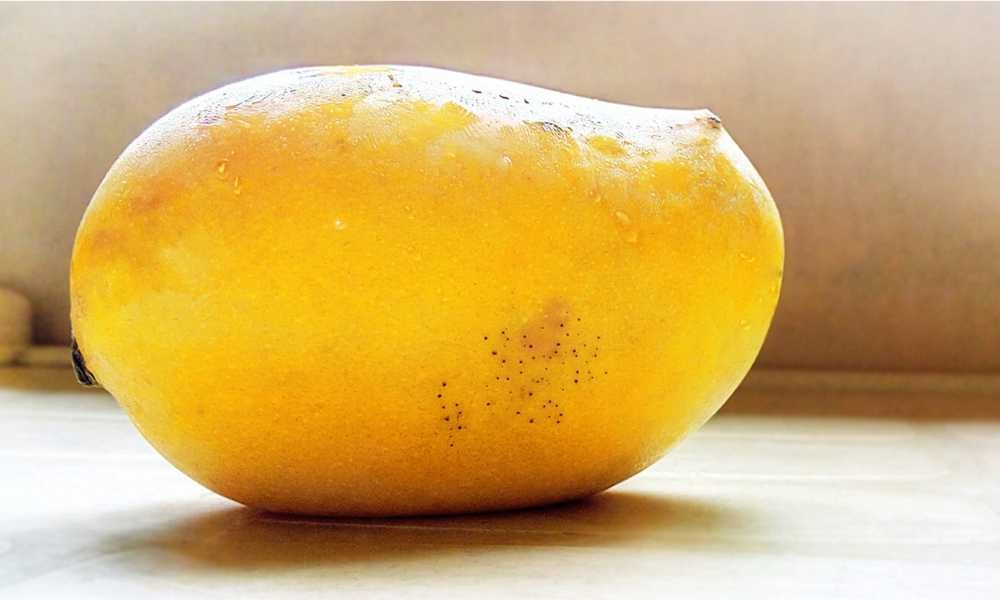
Label: Mango